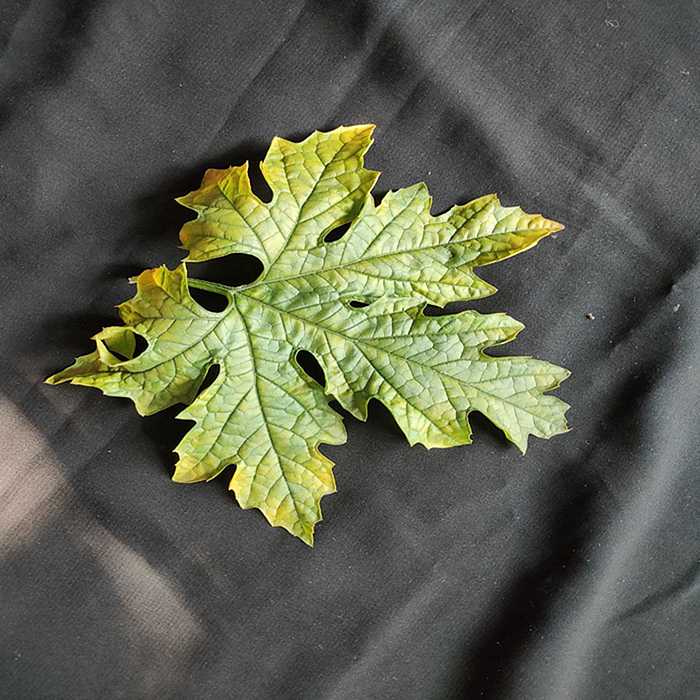
Plant: Bitter Gourd
Label: Mosaic virus